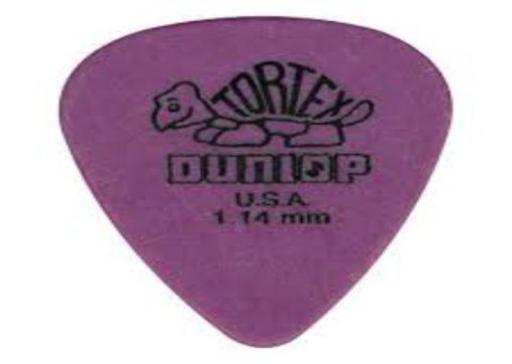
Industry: Leisure